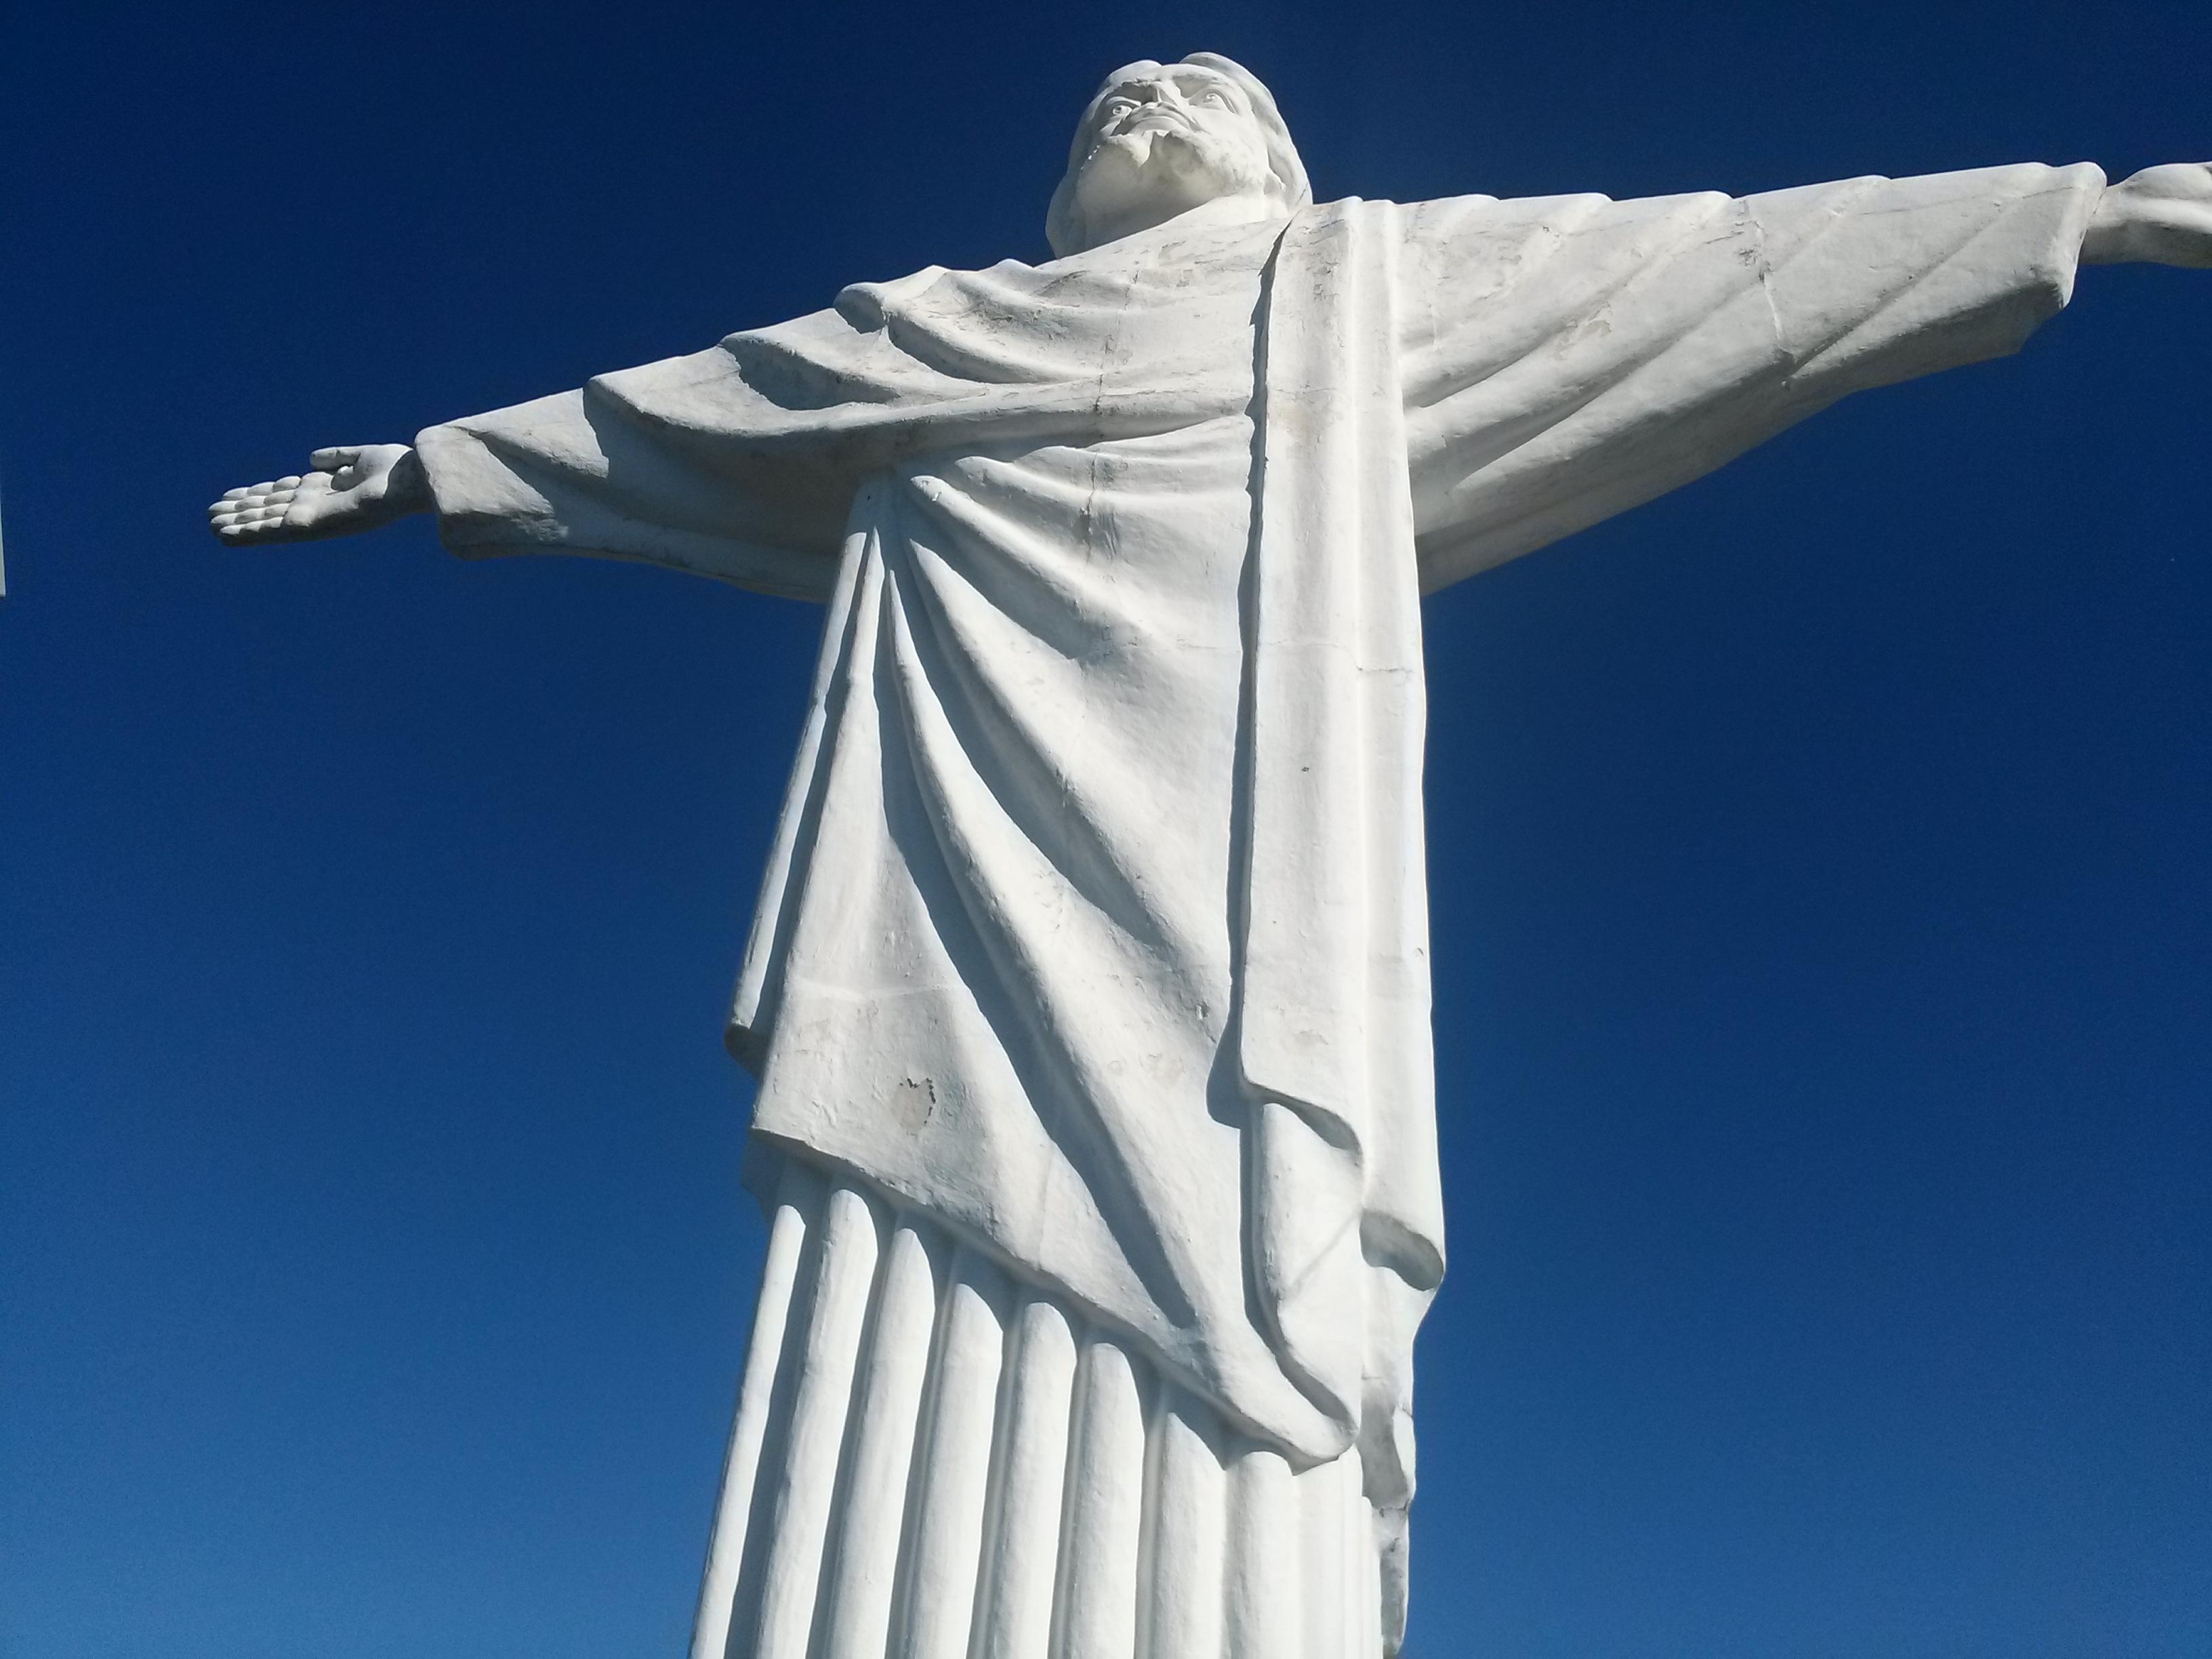
wing, white, wind, monument, statue, blue, sculpture, christ, art, brazil, waters of lind ia